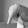
ASL letter: Q